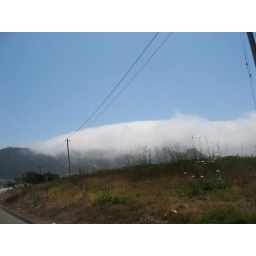
it's table mountain in sf!